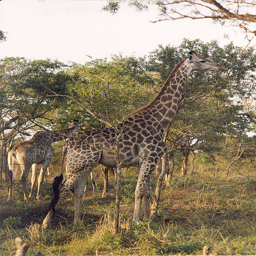
A herd of giraffes feeding on forest greenery.
Giraffes standing among the trees in a field.
Giraffes stand tall with the tree tops in a wooded area.
Giraffes watching and browsing in lightly wooded wild surroundings.
Two giraffes are standing amongst a bunch of trees.